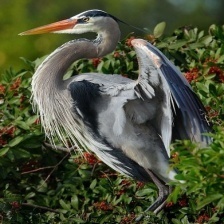
Species: BLUE HERON
Scientific name: ARDEA HERODIAS
ImageNet parent category: little_blue_heron